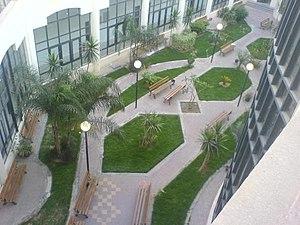
L’université française d’Égypte est une université privée égyptienne, établie en 2002 en coopération avec l'Université Sorbonne-Nouvelle, l'université de Nantes, l'université de Haute-Alsace et l'université de Corse. Elle est située dans le quartier El-Chorouk dans les faubourgs du Caire.